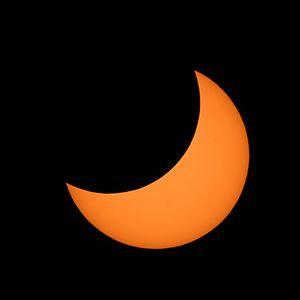
L’éclipse solaire du 7 février 2008 est une éclipse solaire annulaire. Elle eut lieu, il y a : 12 ans, 4 mois et 28 jours.